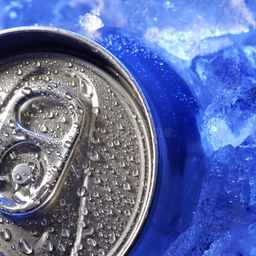
Label: metal